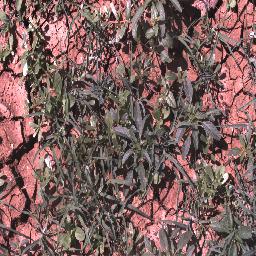
Label: negative